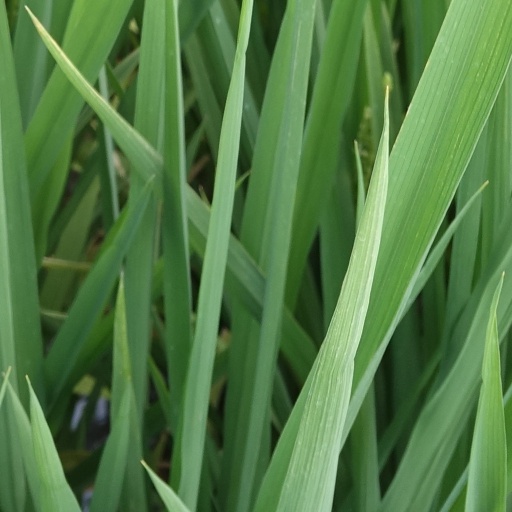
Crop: rice